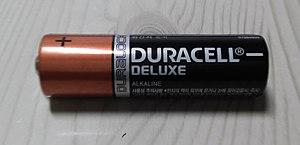
Duracell est une marque de piles électriques et de lampes de poche appartenant depuis novembre 2014 à la société d'investissement Berkshire Hathaway de Warren Buffett.